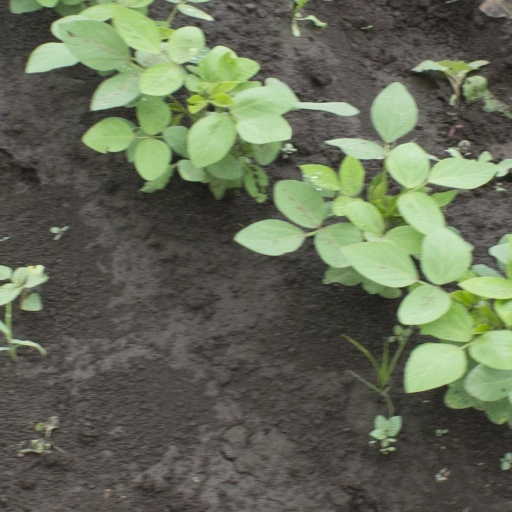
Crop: soybean